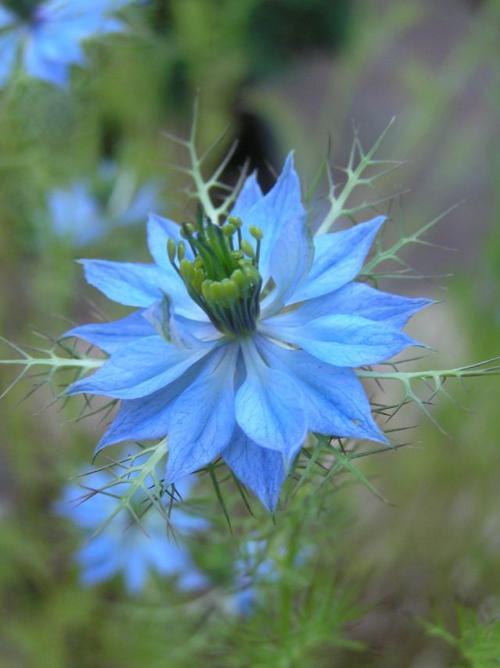
Label: love in the mist